Domestic technology

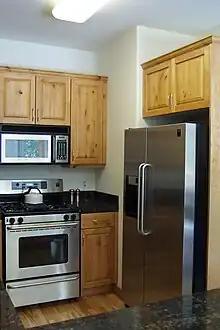
A kitchen with various types of domestic technology, including an oven, a microwave oven and a refrigerator

Domestic technology is the incorporation of applied science into the home. There are multiple aspects of domestic technology. On one level, there are home appliances, home automation and other devices commonly used in the home, such as clothes dryers and washing machines.